Retiarius

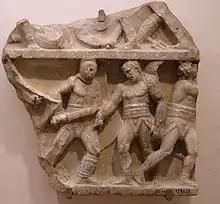
Relief showing a fight between a "secutor" and "retiarius"

Roman gladiators fell into stock "categories" modelled on real-world precedents. Almost all of these classes were based on military antecedents; the "retiarius" ("net-fighter" or "net-man"), who was themed after the sea, was one exception. Rare gladiator fights were staged over water; these may have given rise to the concept of a gladiator based on a fisherman. Fights between differently-armed gladiators became popular in the Imperial period; the "retiarius" versus the scaly "secutor" developed as the conflict of a fisherman with a stylised fish. The earlier "murmillones" had borne a fish on their helmets; the "secutores" with their scaly armour evolved from them. However, because of the stark differences in arms and armour between the two types, the pairing pushed such practices to new extremes. Roman art and literature make no mention of "retiarii" until the early Imperial period; for example, the type is absent from the copious gladiator-themed reliefs dating to the 1st century found at Chieti and Pompeii. Nevertheless, graffiti and artifacts from Pompeii attest to the class's existence by this time. Fights between "retiarii" and "secutores" probably became popular as early as the middle of the 1st century CE; the net-fighter had become one of the standard gladiator categories by the 2nd or 3rd century CE and remained a staple attraction until the end of the gladiatorial games. In addition to the man-versus-nature symbolism inherent in such bouts, the lightly armoured "retiarius" was viewed as the effeminate counterpoint to the manly, heavily armoured "secutor". The "retiarius" was also seen as water to the "secutor"'s fire, one constantly moving and escaping, the other determinedly inescapable. Another gladiator type, the "laquearius" ("noose-man"), was similar to the "retiarius" but fought with a lasso in place of a net.